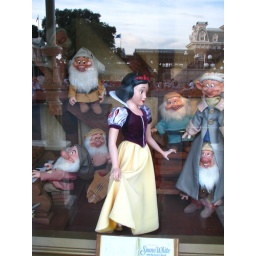
Snow white and the seven dwarfs. Located in gift shop emporium on main street usa